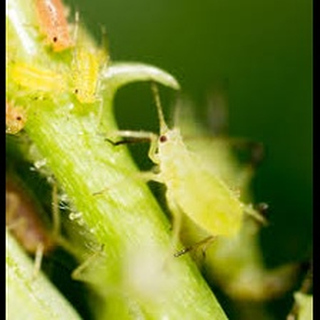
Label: wheat_aphid